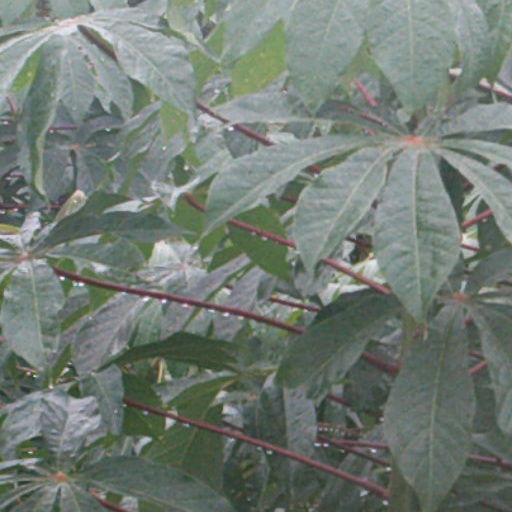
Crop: cassava